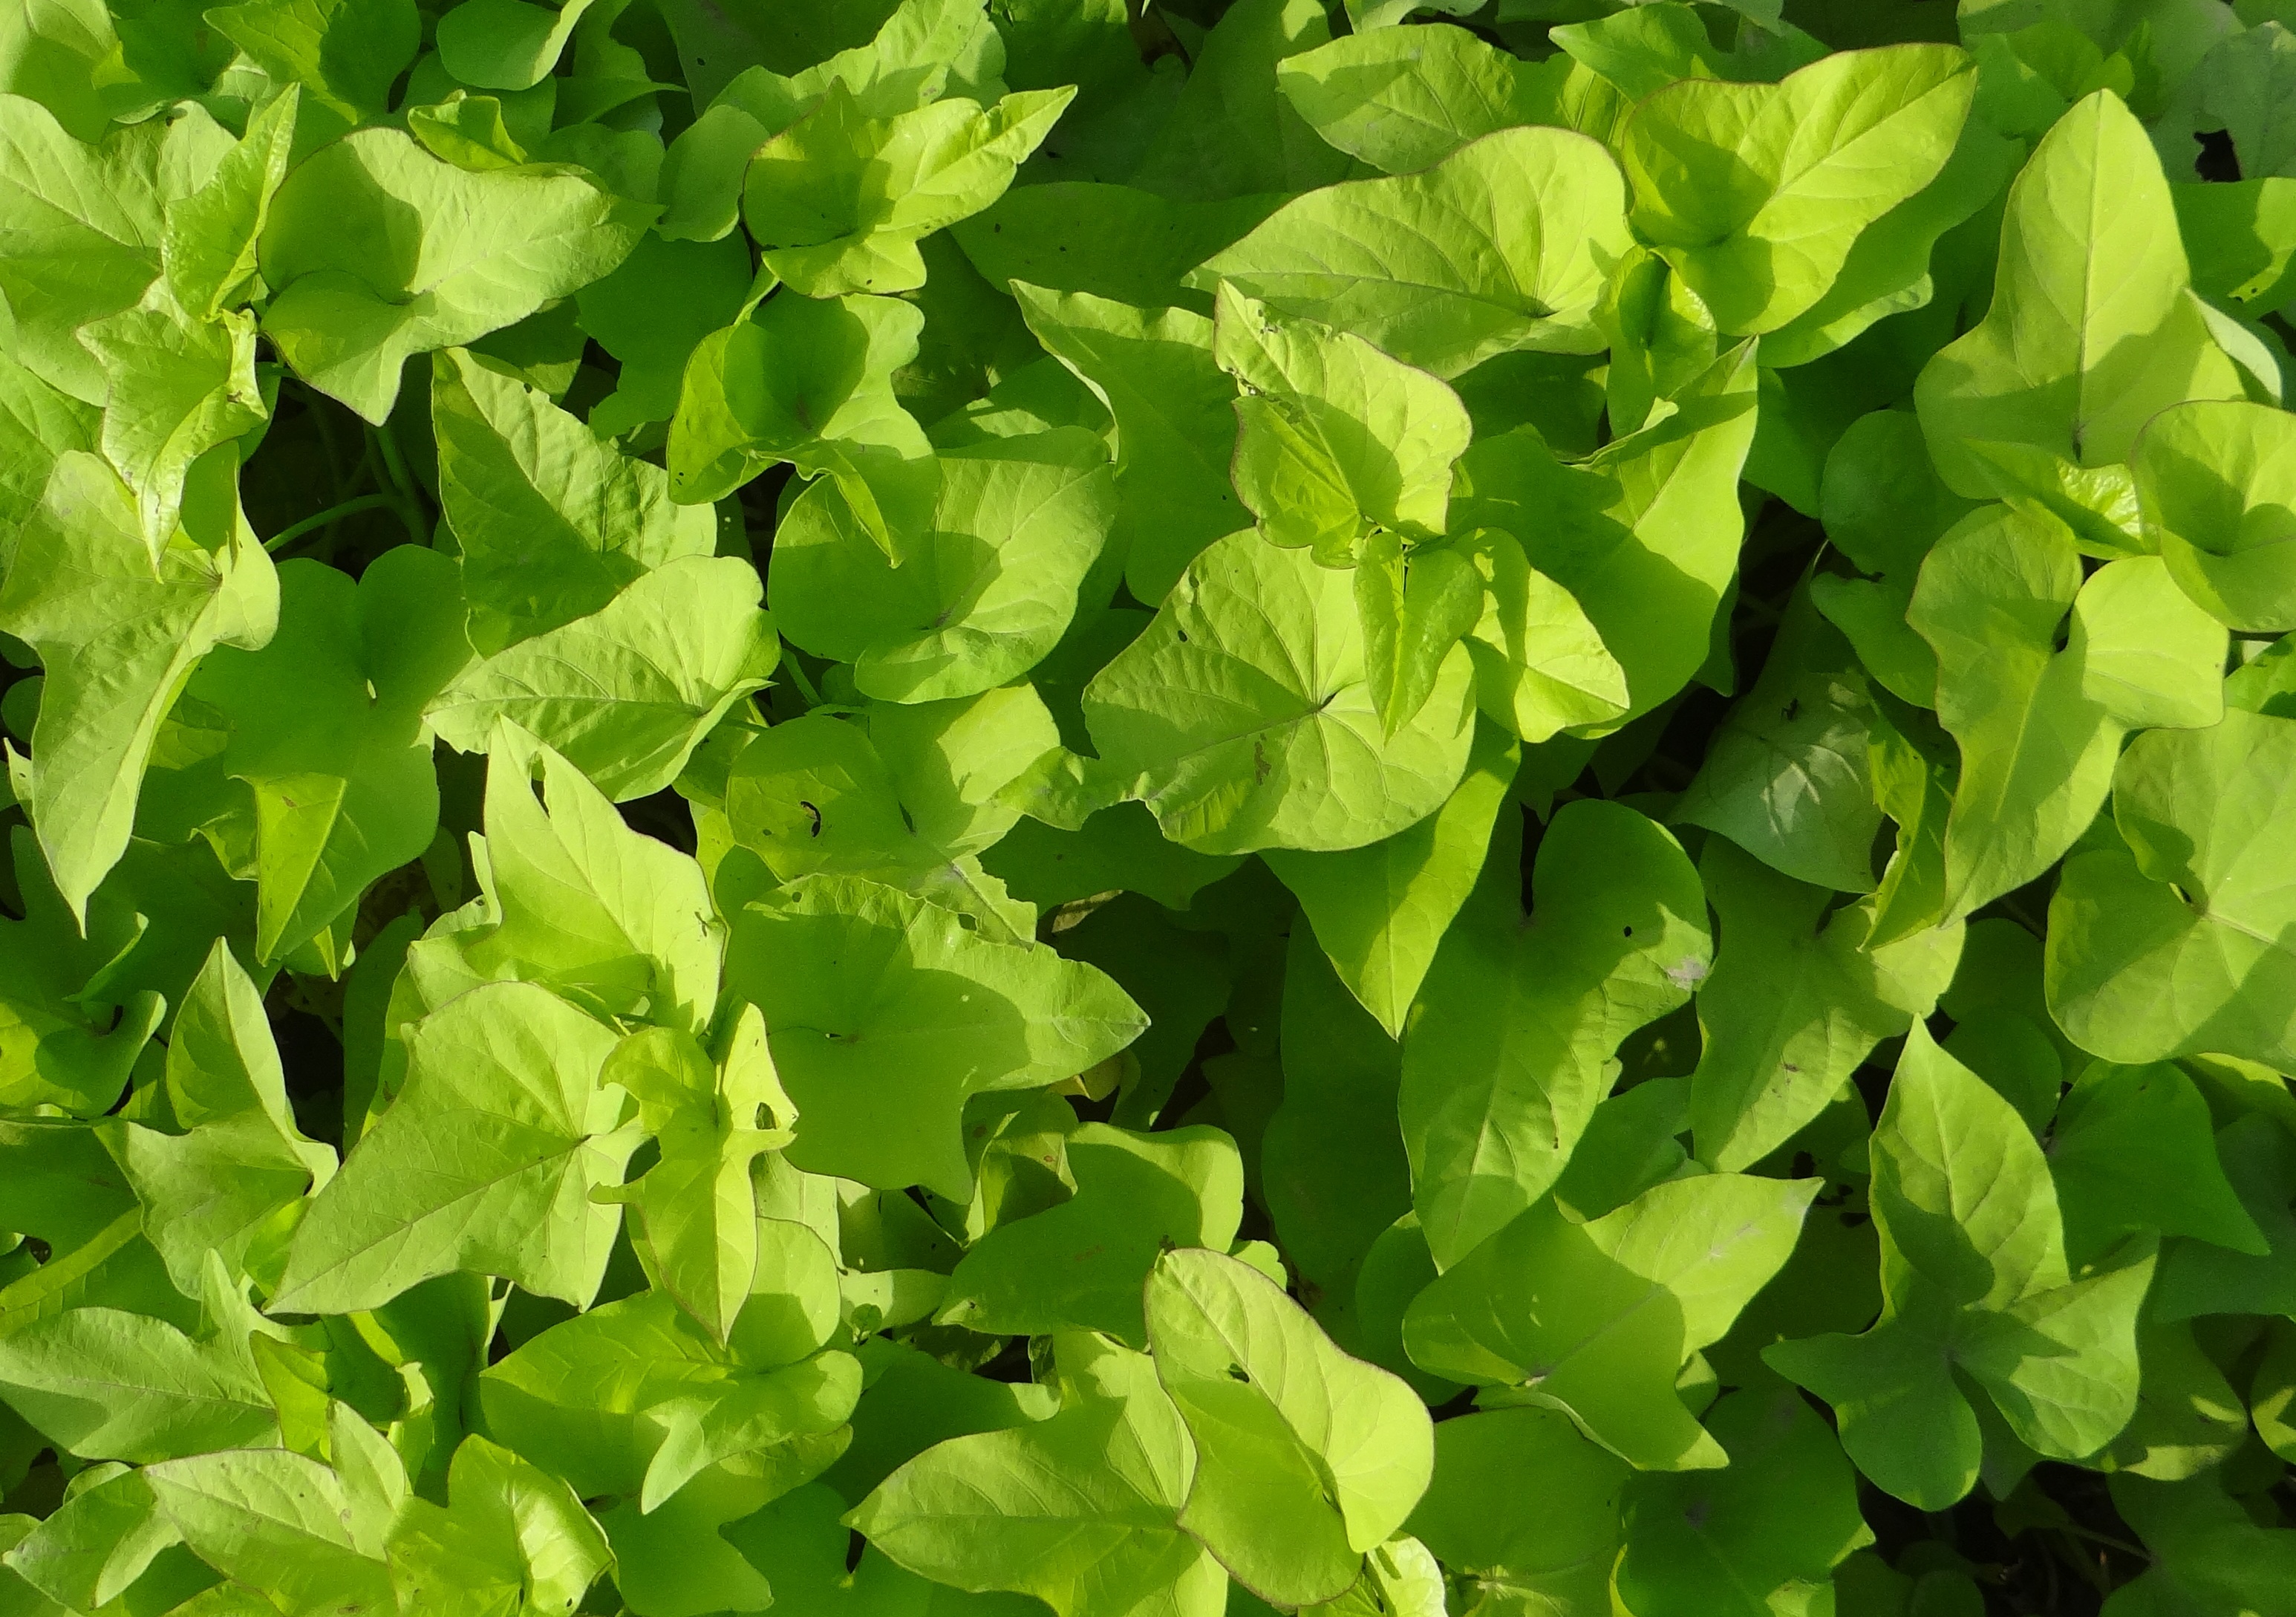
tree, plant, leaf, flower, food, green, produce, vegetable, aquatic plant, india, flowering plant, maidenhair tree, annual plant, convolvulaceae, land plant, sweet caroline, ipomoea batatas, ornamental sweet potato